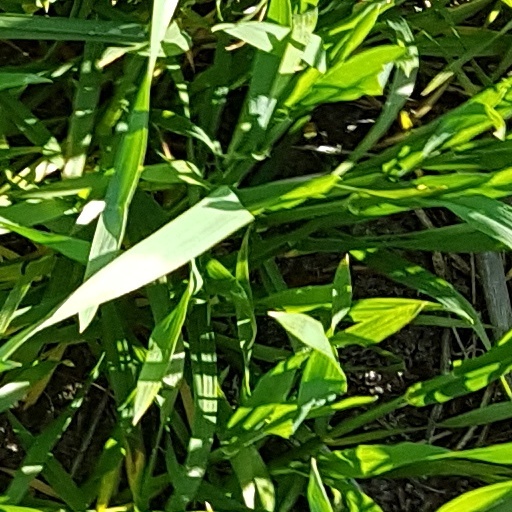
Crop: wheat